Pacific Palisades, Los Angeles

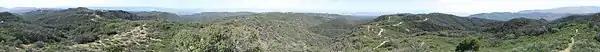
Panoramic view from Temescal Peak

Santa Monica Canyon, named for the historic Rancho Boca de Santa Monica, is within the city of Los Angeles and is considered part of the Los Angeles community of Pacific Palisades. Canyon Charter School serves the local area. The neighborhood is bordered by Chautauqua Boulevard to the north and Adelaide Drive to the south.